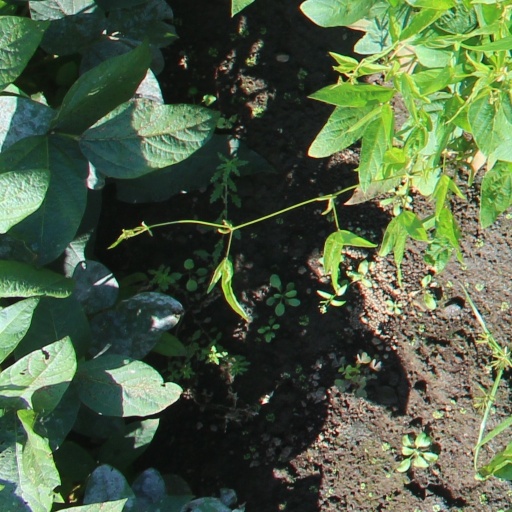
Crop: soybean